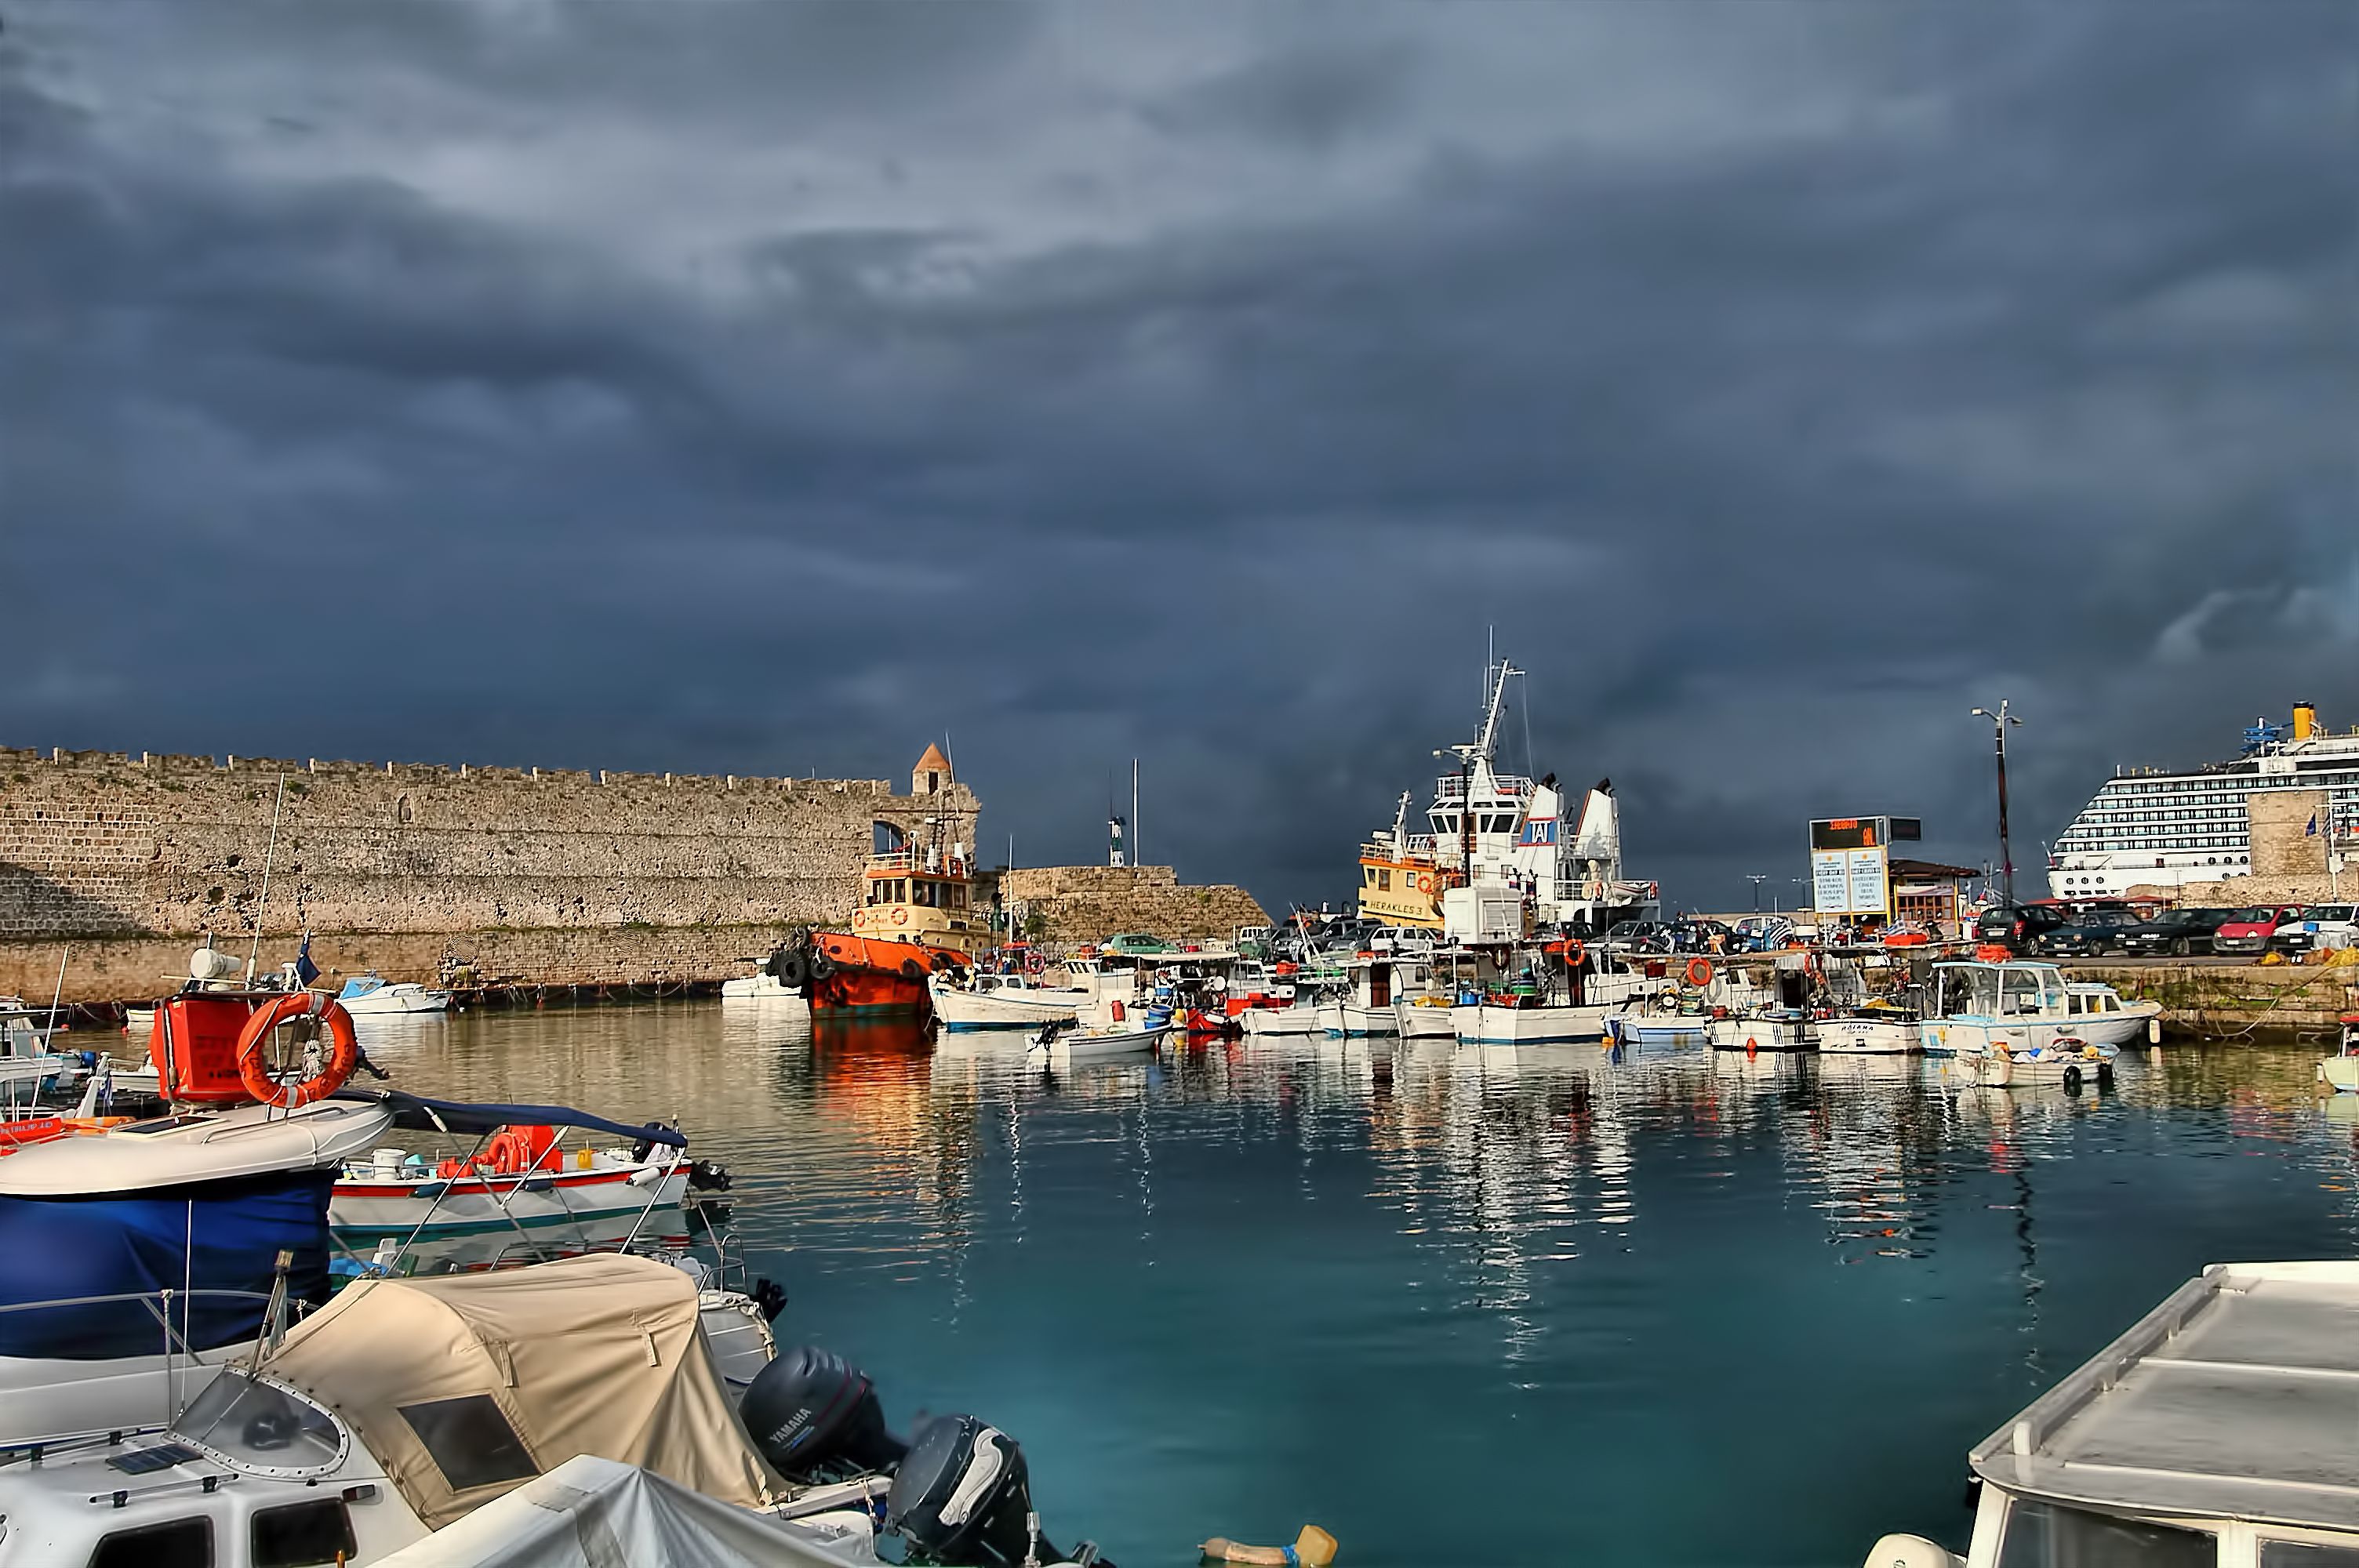
sea, dock, boat, ship, cityscape, vehicle, yacht, bay, harbor, marina, port, waterway, watercraft, april2009, passenger ship